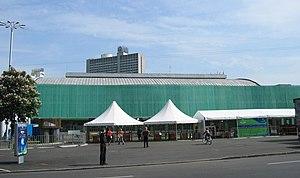
Le Concours Eurovision de la chanson 2005 fut la cinquantième édition du concours. Il se déroula les jeudi 19 et samedi 21 mai 2005, à Kiev, en Ukraine. Il fut remporté par la Grèce, avec la chanson My Number One, interprétée par Helena Paparizou. Malte termina deuxième avec 192 points et la Roumanie, troisième avec 158 points.